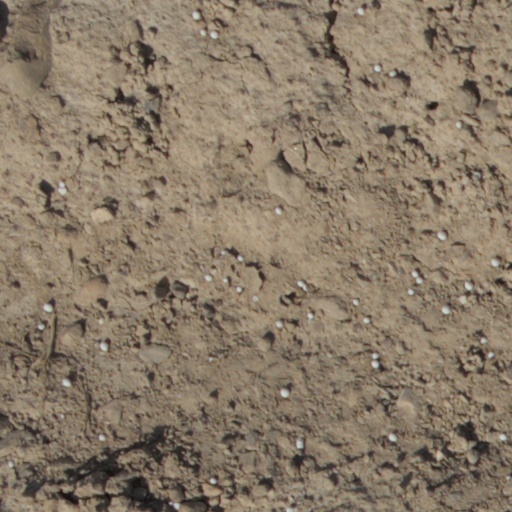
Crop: wheat